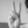
ASL letter: V